Twentieth Century Theatre

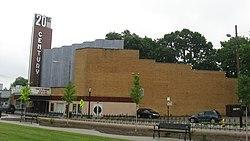
Comprehensive view of the theater

Twentieth Century Theater is a registered historic building in Cincinnati, Ohio, listed in the National Register on August 26, 1993. It is located at 3021 Madison Road. Built in 1941 as a deluxe neighborhood movie theater, today it functions as a mixed use venue for special events catering and concerts.